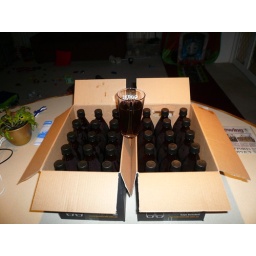
30 bottles of Honey Porter, plus a small sample in a glass